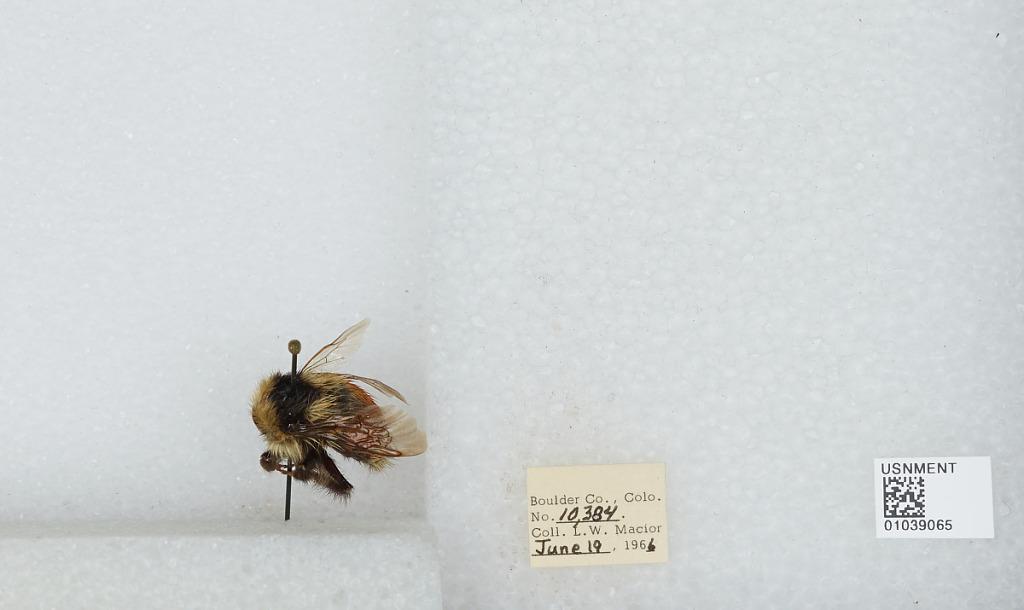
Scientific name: Bombus (Pyrobombus) sylvicola Kirby
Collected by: L. Macior
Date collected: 1966-6-19
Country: United States
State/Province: Colorado
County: Boulder
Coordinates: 40.0722, -105.584